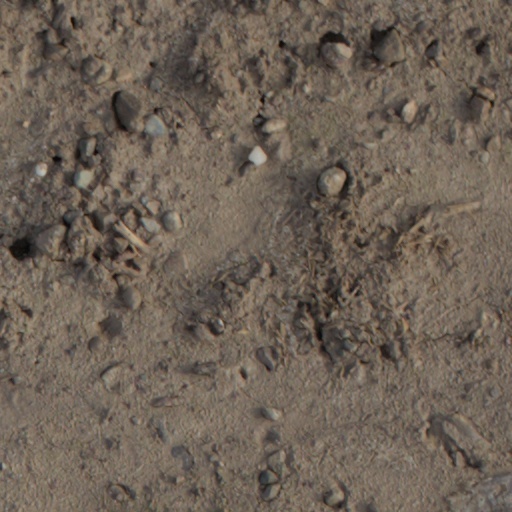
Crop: wheat